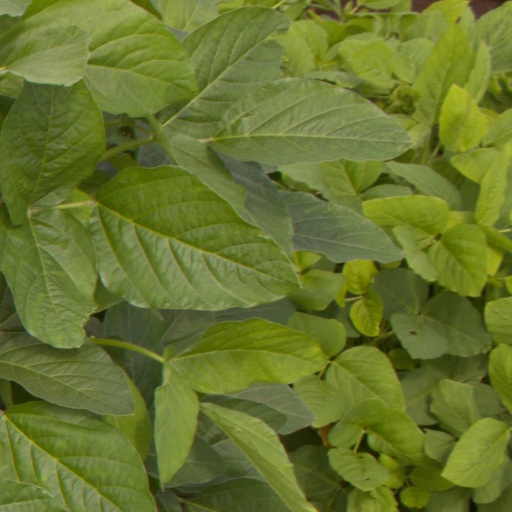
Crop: soybean